Bull Run Hydroelectric Project

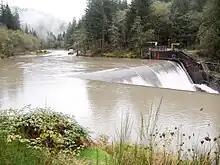
Marmot Dam. The fish ladder is visible on the far side of the dam.

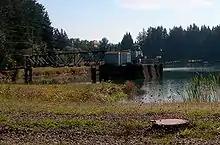
Penstock intake at Lake Roslyn

The powerhouse had a generating capacity of 22 megawatts (MW), enough to power 12,000 homes in 2007.